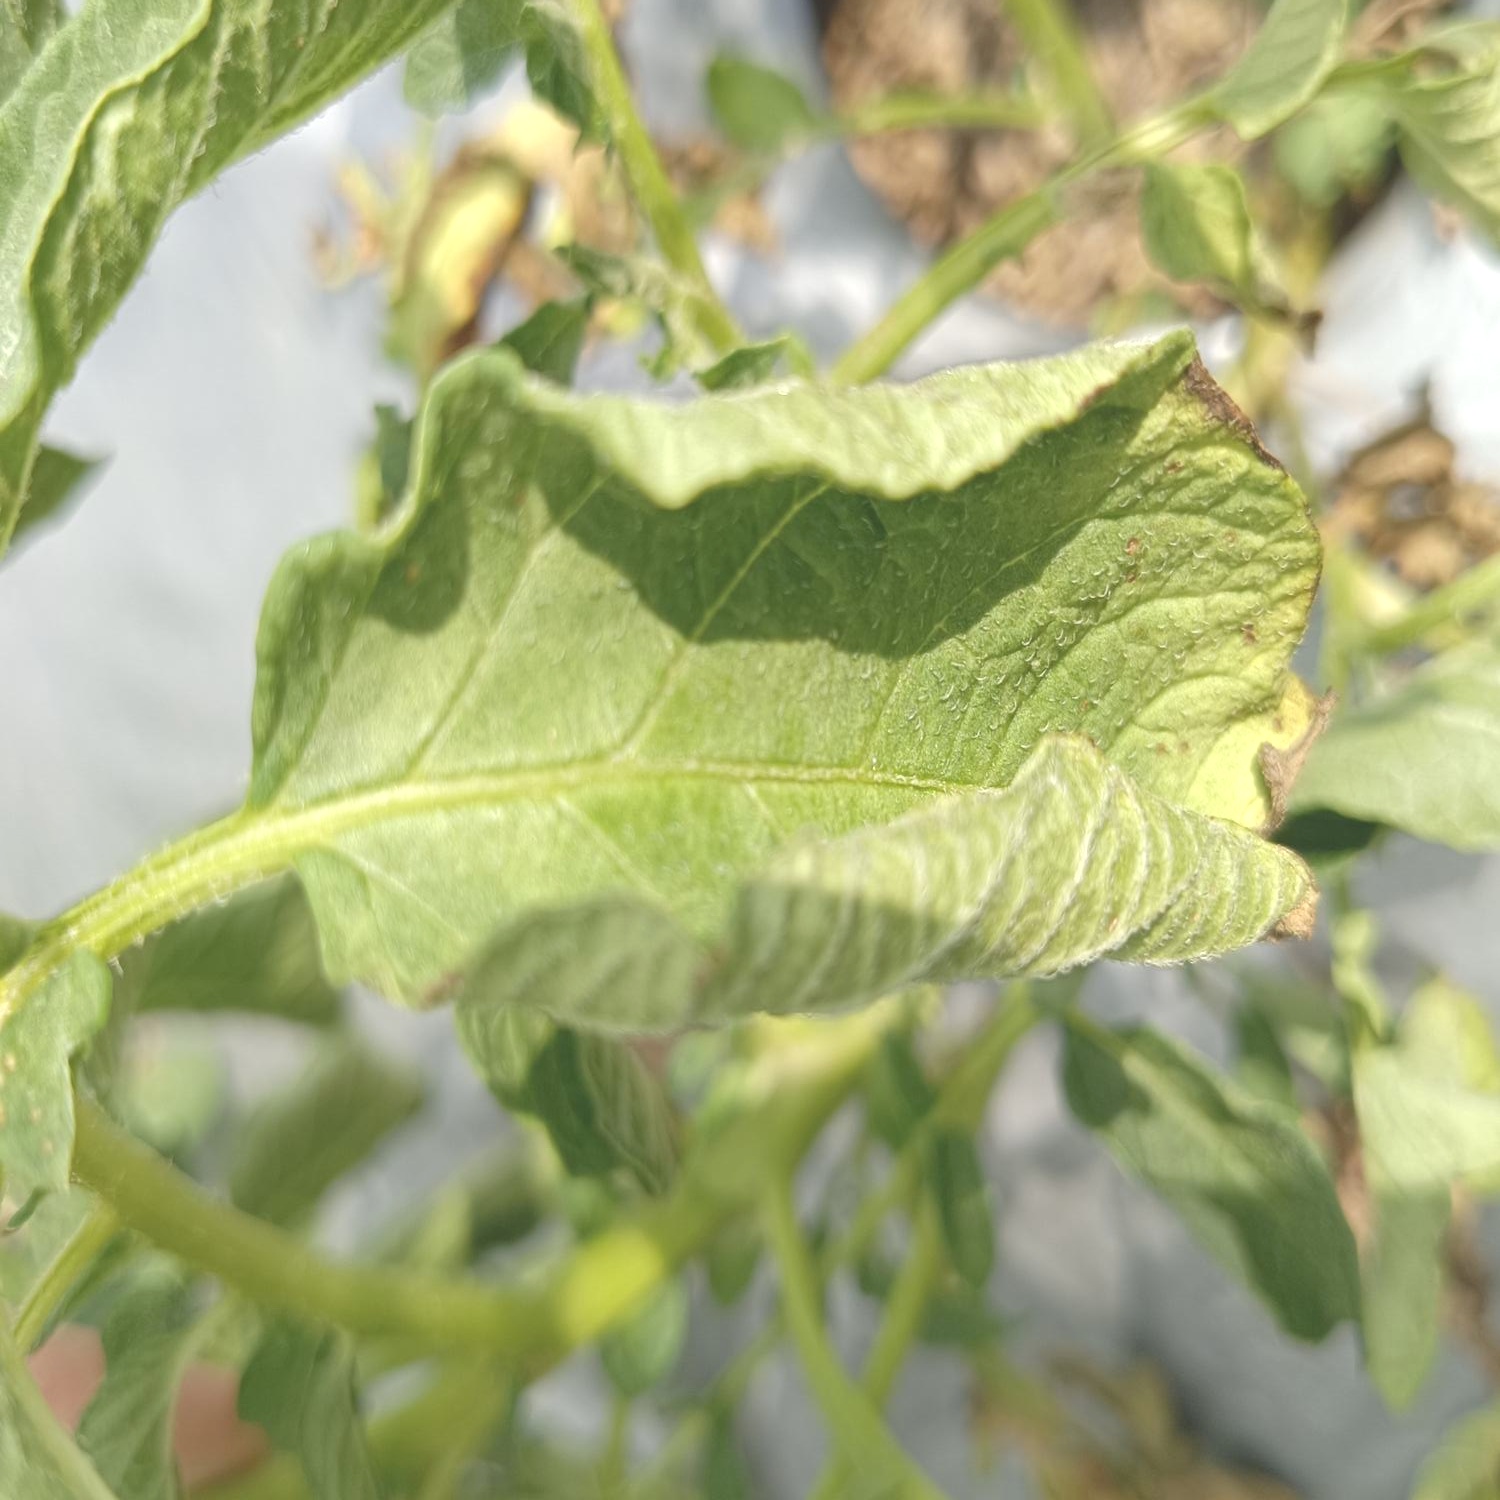
Etiqueta: Pudricion_Parda